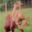
Label: deer